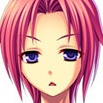
Portrait style: Anime Portrait